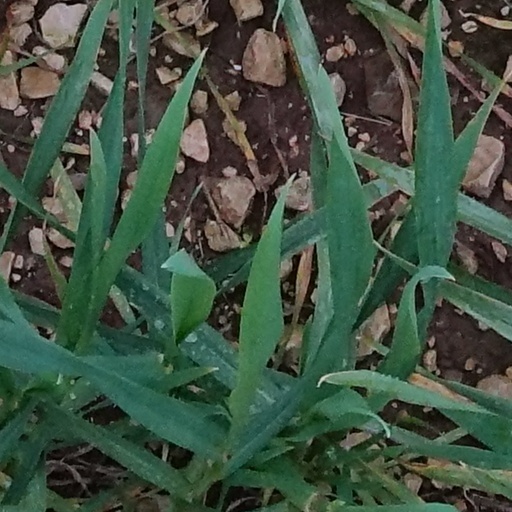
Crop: wheat